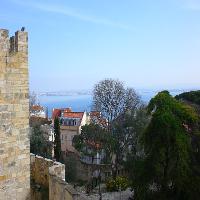
Weather: sun or clear